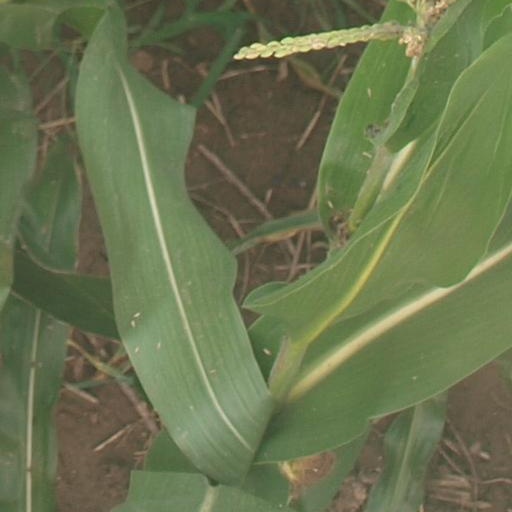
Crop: maize; corn